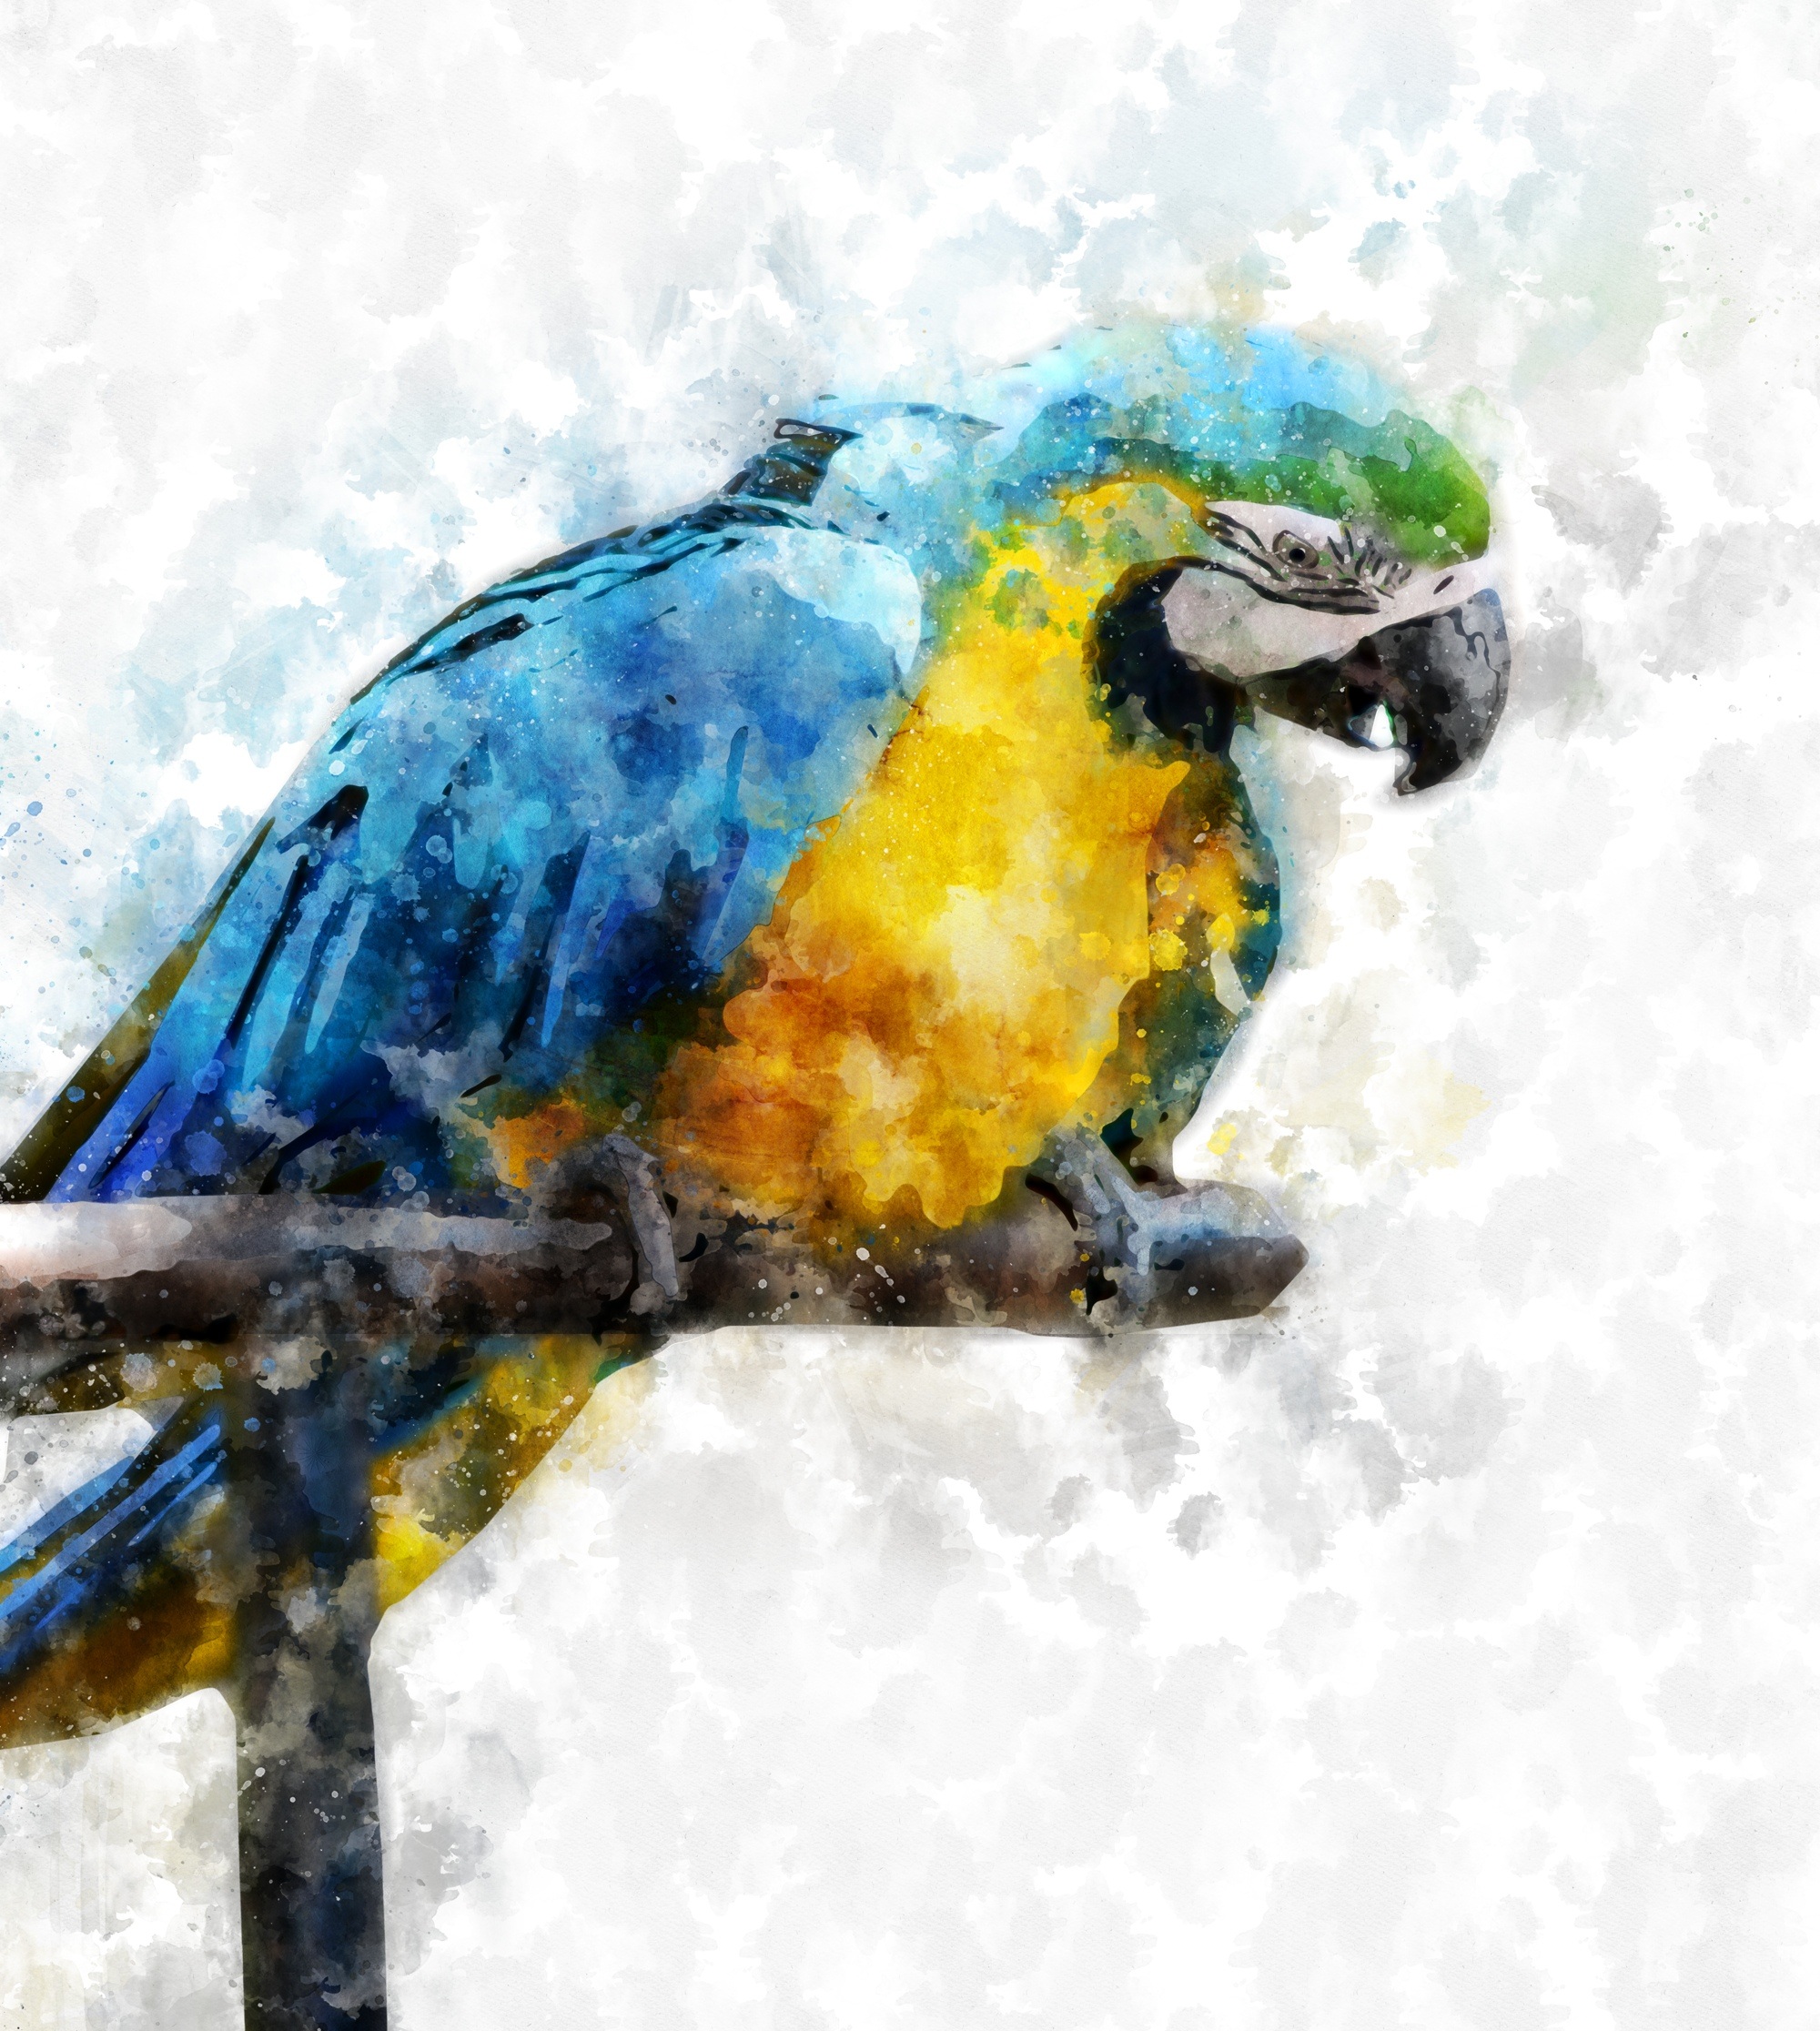
bird, animal, beak, colorful, fauna, watercolor, macaw, bright, vertebrate, parrot, royalty free